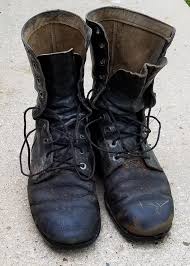
Waste category: shoes